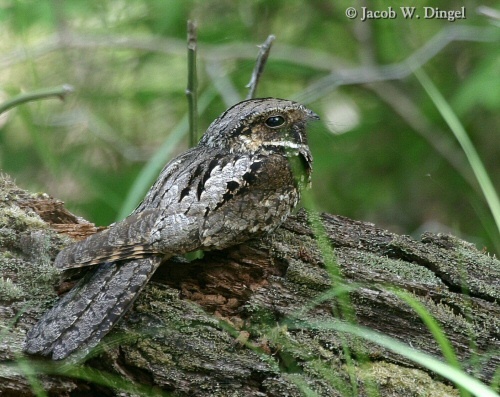
the bird has a black eyering as well as a small bill.
this is a spotted bird with a large eye and a small beak.
this is a medium sized bird with brown, grey and green colors.
this bird has a spotted breast, a short neck, and a small bill
this is a brown and black bird with a white eyering and a brown crown
this small bird is gray and blends in with the tree bark.
this bird has wings that are brown and has big black eyes
this bird matches his environment with bark colored feathers in grays, browns, and blacks.
this bird has a small flat crown, and its coloring molds into the bark of the tree.
this bird is spotted brown and black in color, and has a sharp curved beak.
Species: Whip Poor Will